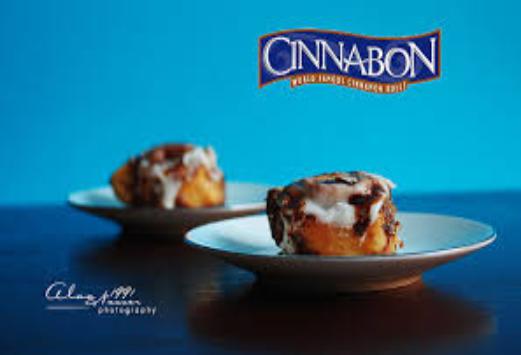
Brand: Cinnabon
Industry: Food